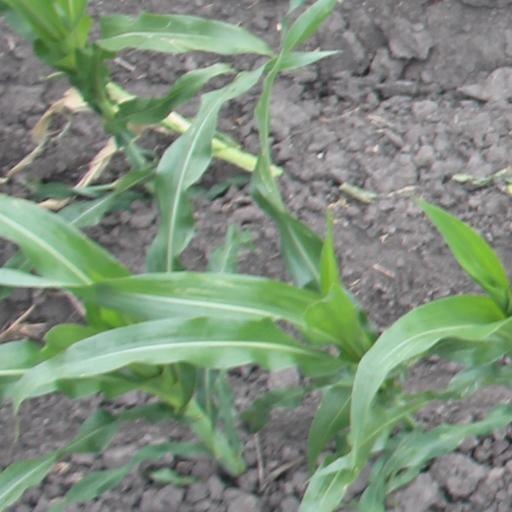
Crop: maize; corn